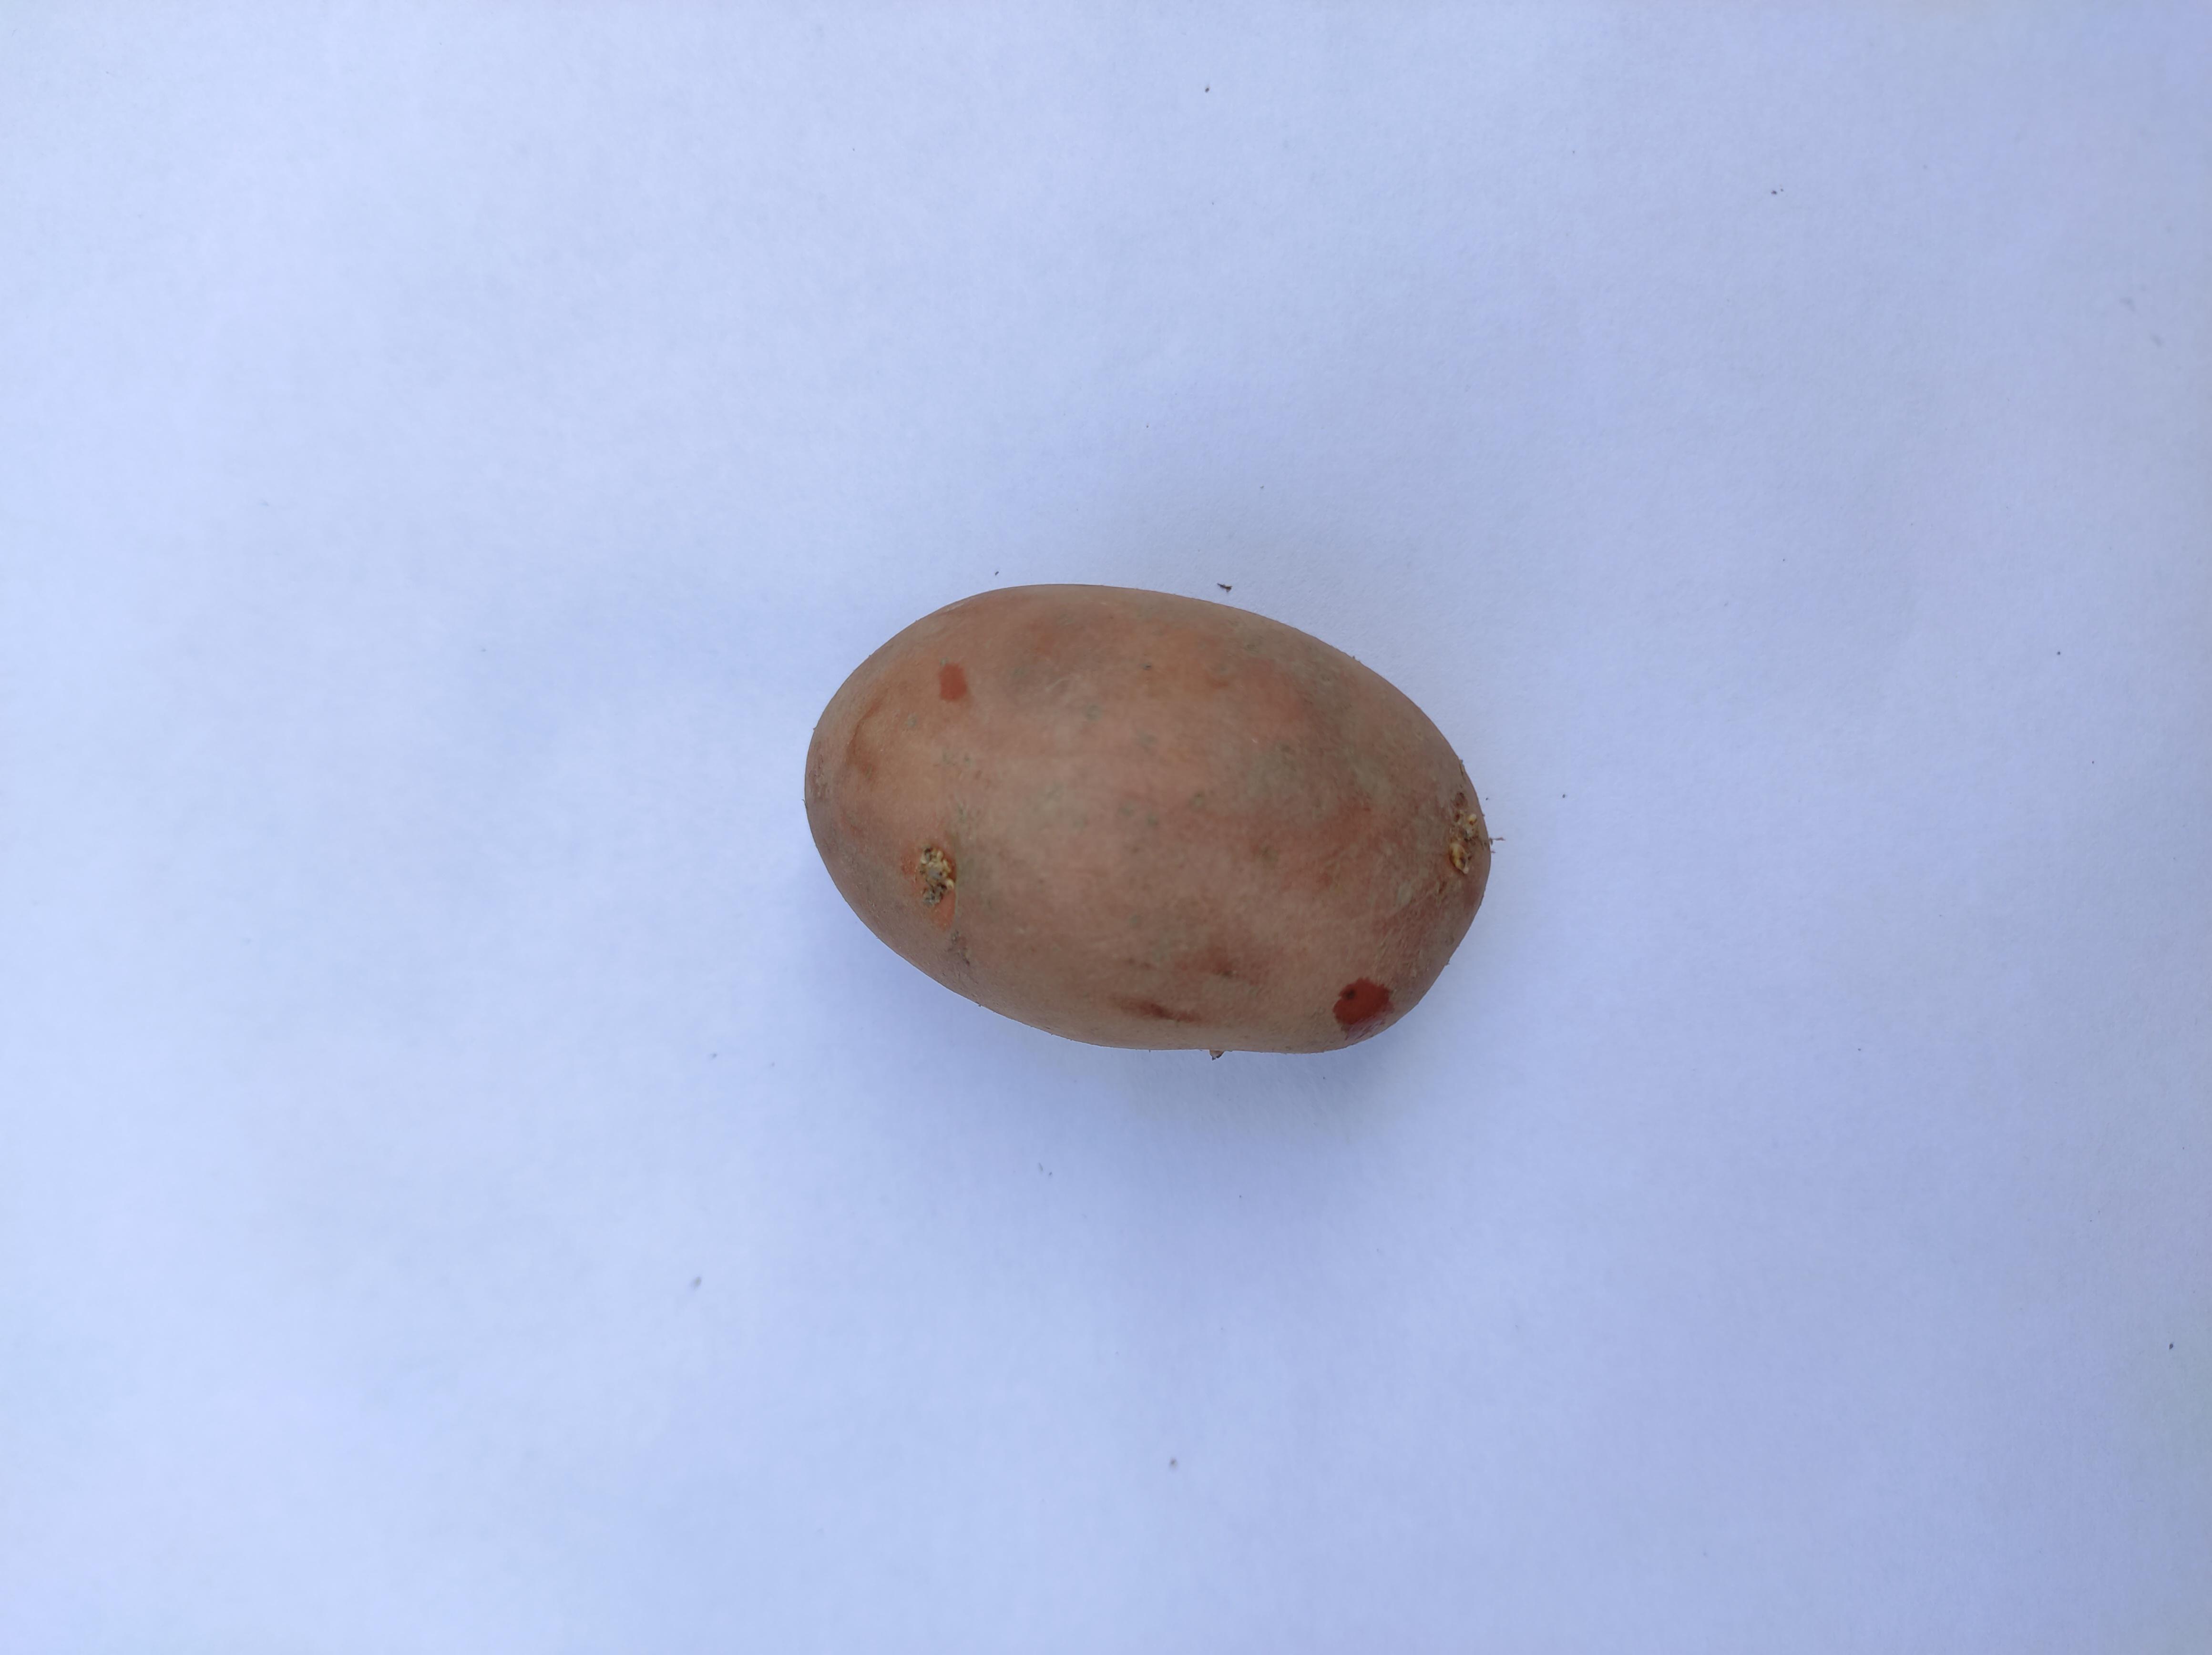
Label: Potato